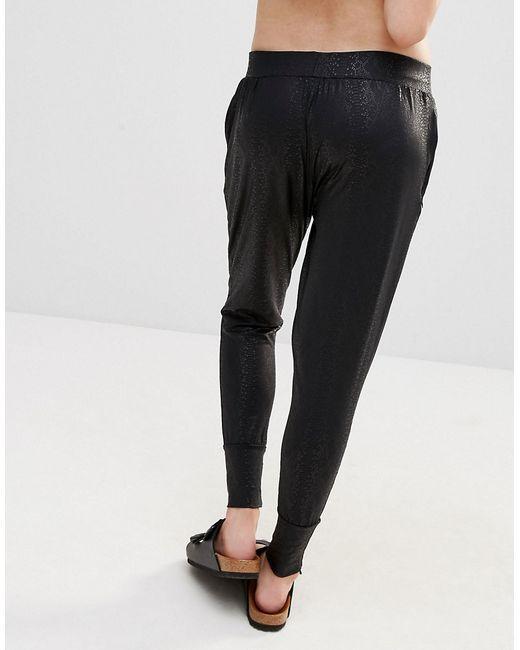
Schwarze Kunstlederhose, Freizeitkleidung